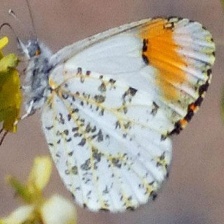
Species: ORANGE TIP
Butterfly family (ImageNet category): cabbage_butterfly